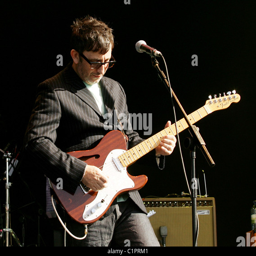
artist of artist performing live at the festival day